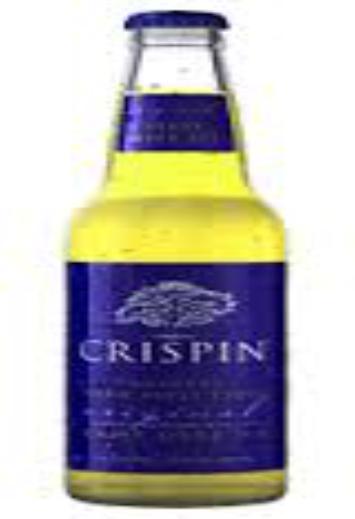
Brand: Crispin Cider
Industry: Food